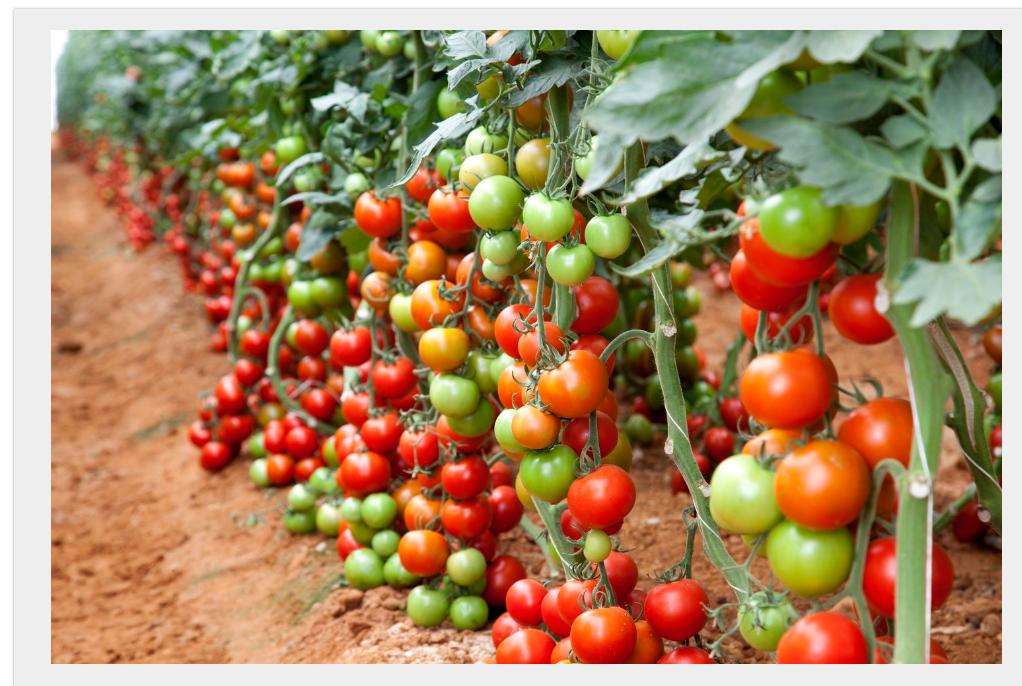
Zao la biashara lililokomaa vizuri shambani tayari kwa kuvunwa kwaajili ya kusafirishwa na kupelekwa kwenye masoko mbalimbali kwaajili ya kuuzwa kwa bei tofauti tofauti, hususani bei ya jumla na bei ya rejareja kulingana na thamani ya bidhaa hizo kwenye soko.